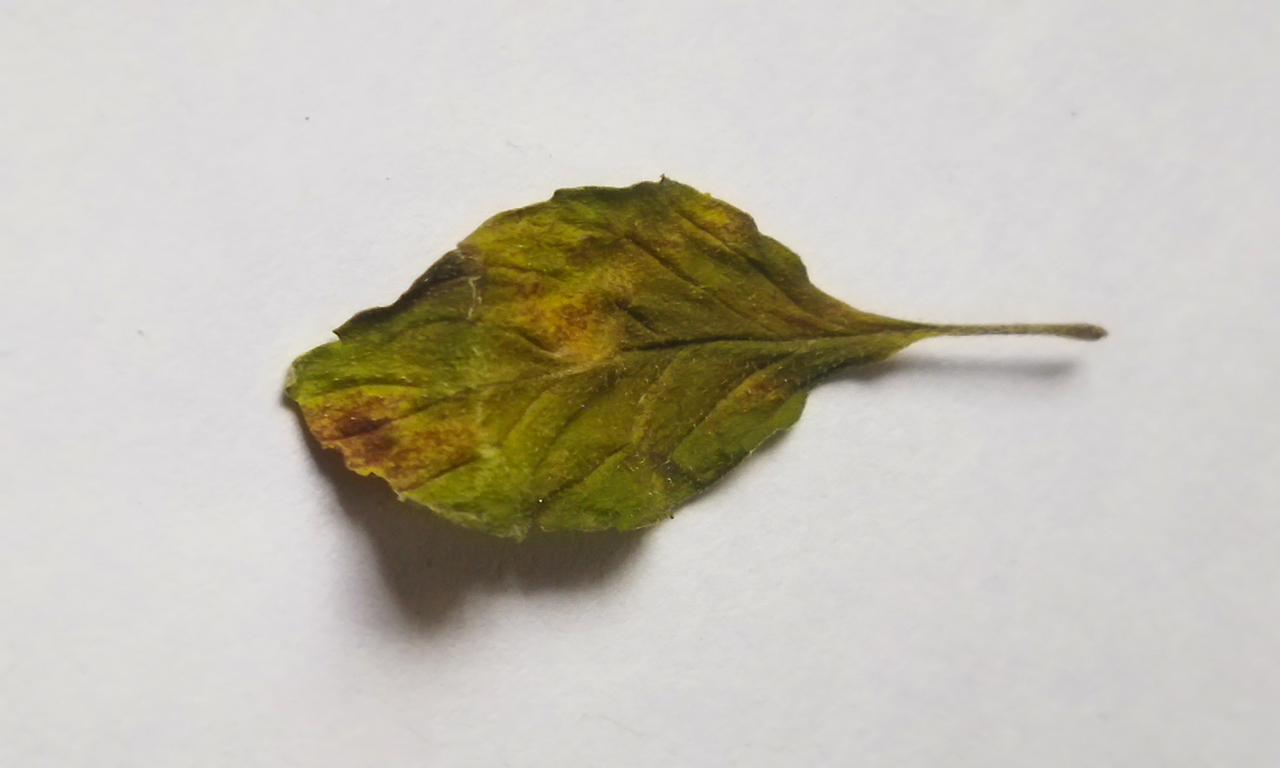
Label: Spoiled